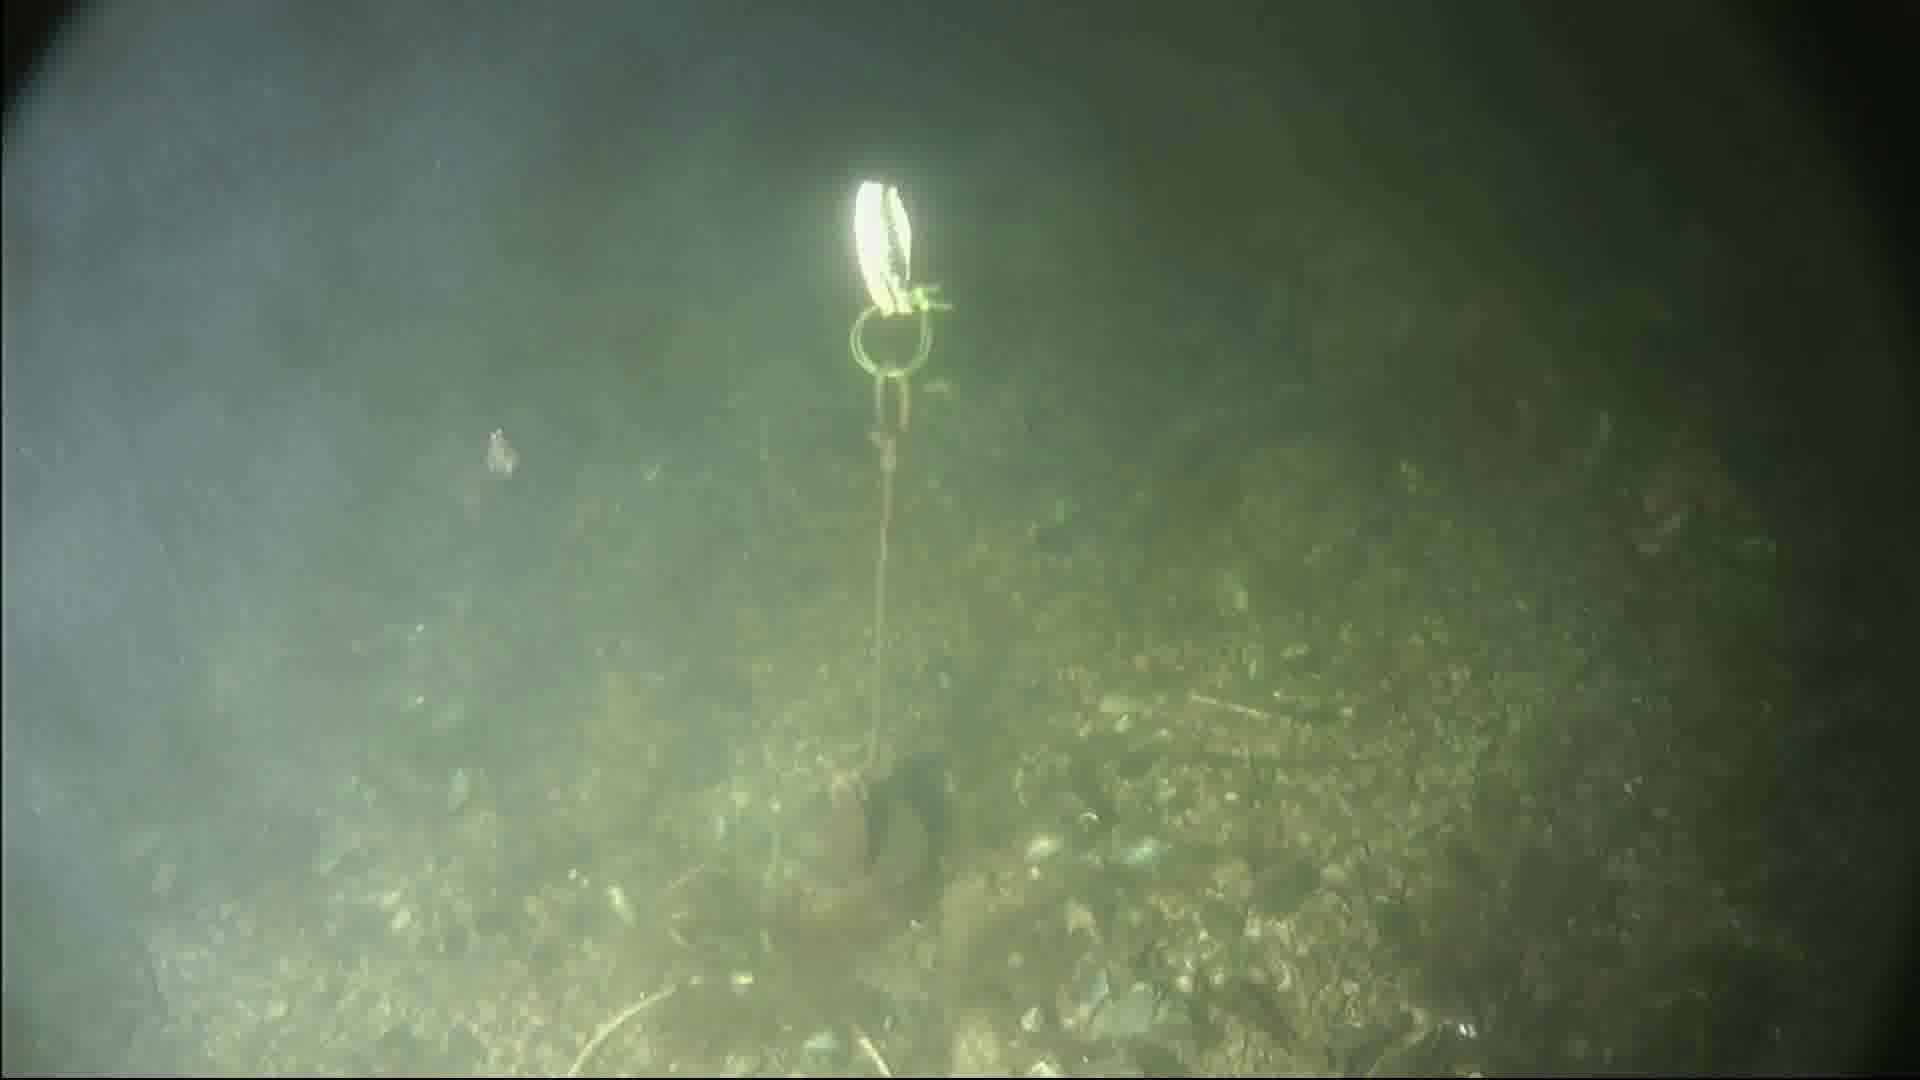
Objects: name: shrimp